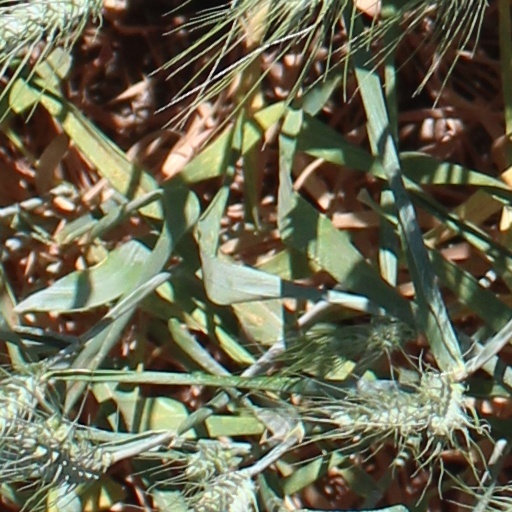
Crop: wheat